West Butte Schoolhouse

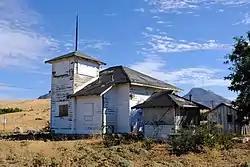

The West Butte Schoolhouse, in Sutter County, California near Live Oak, was listed on the National Register of Historic Places in 2016.